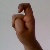
The image shows a hand gesture representing the letter 'X' in Indian Sign Language.